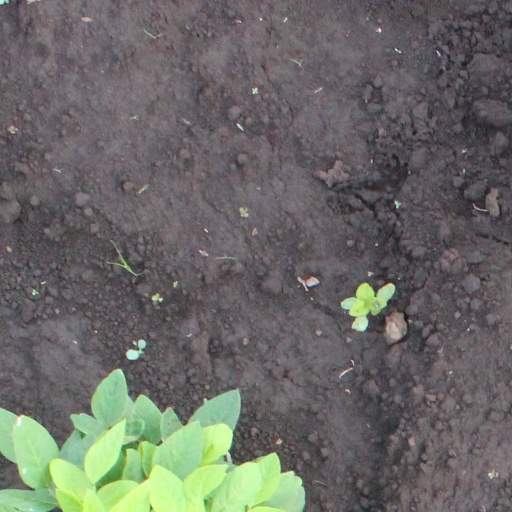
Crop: soybean